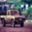
Label: pickup_truck